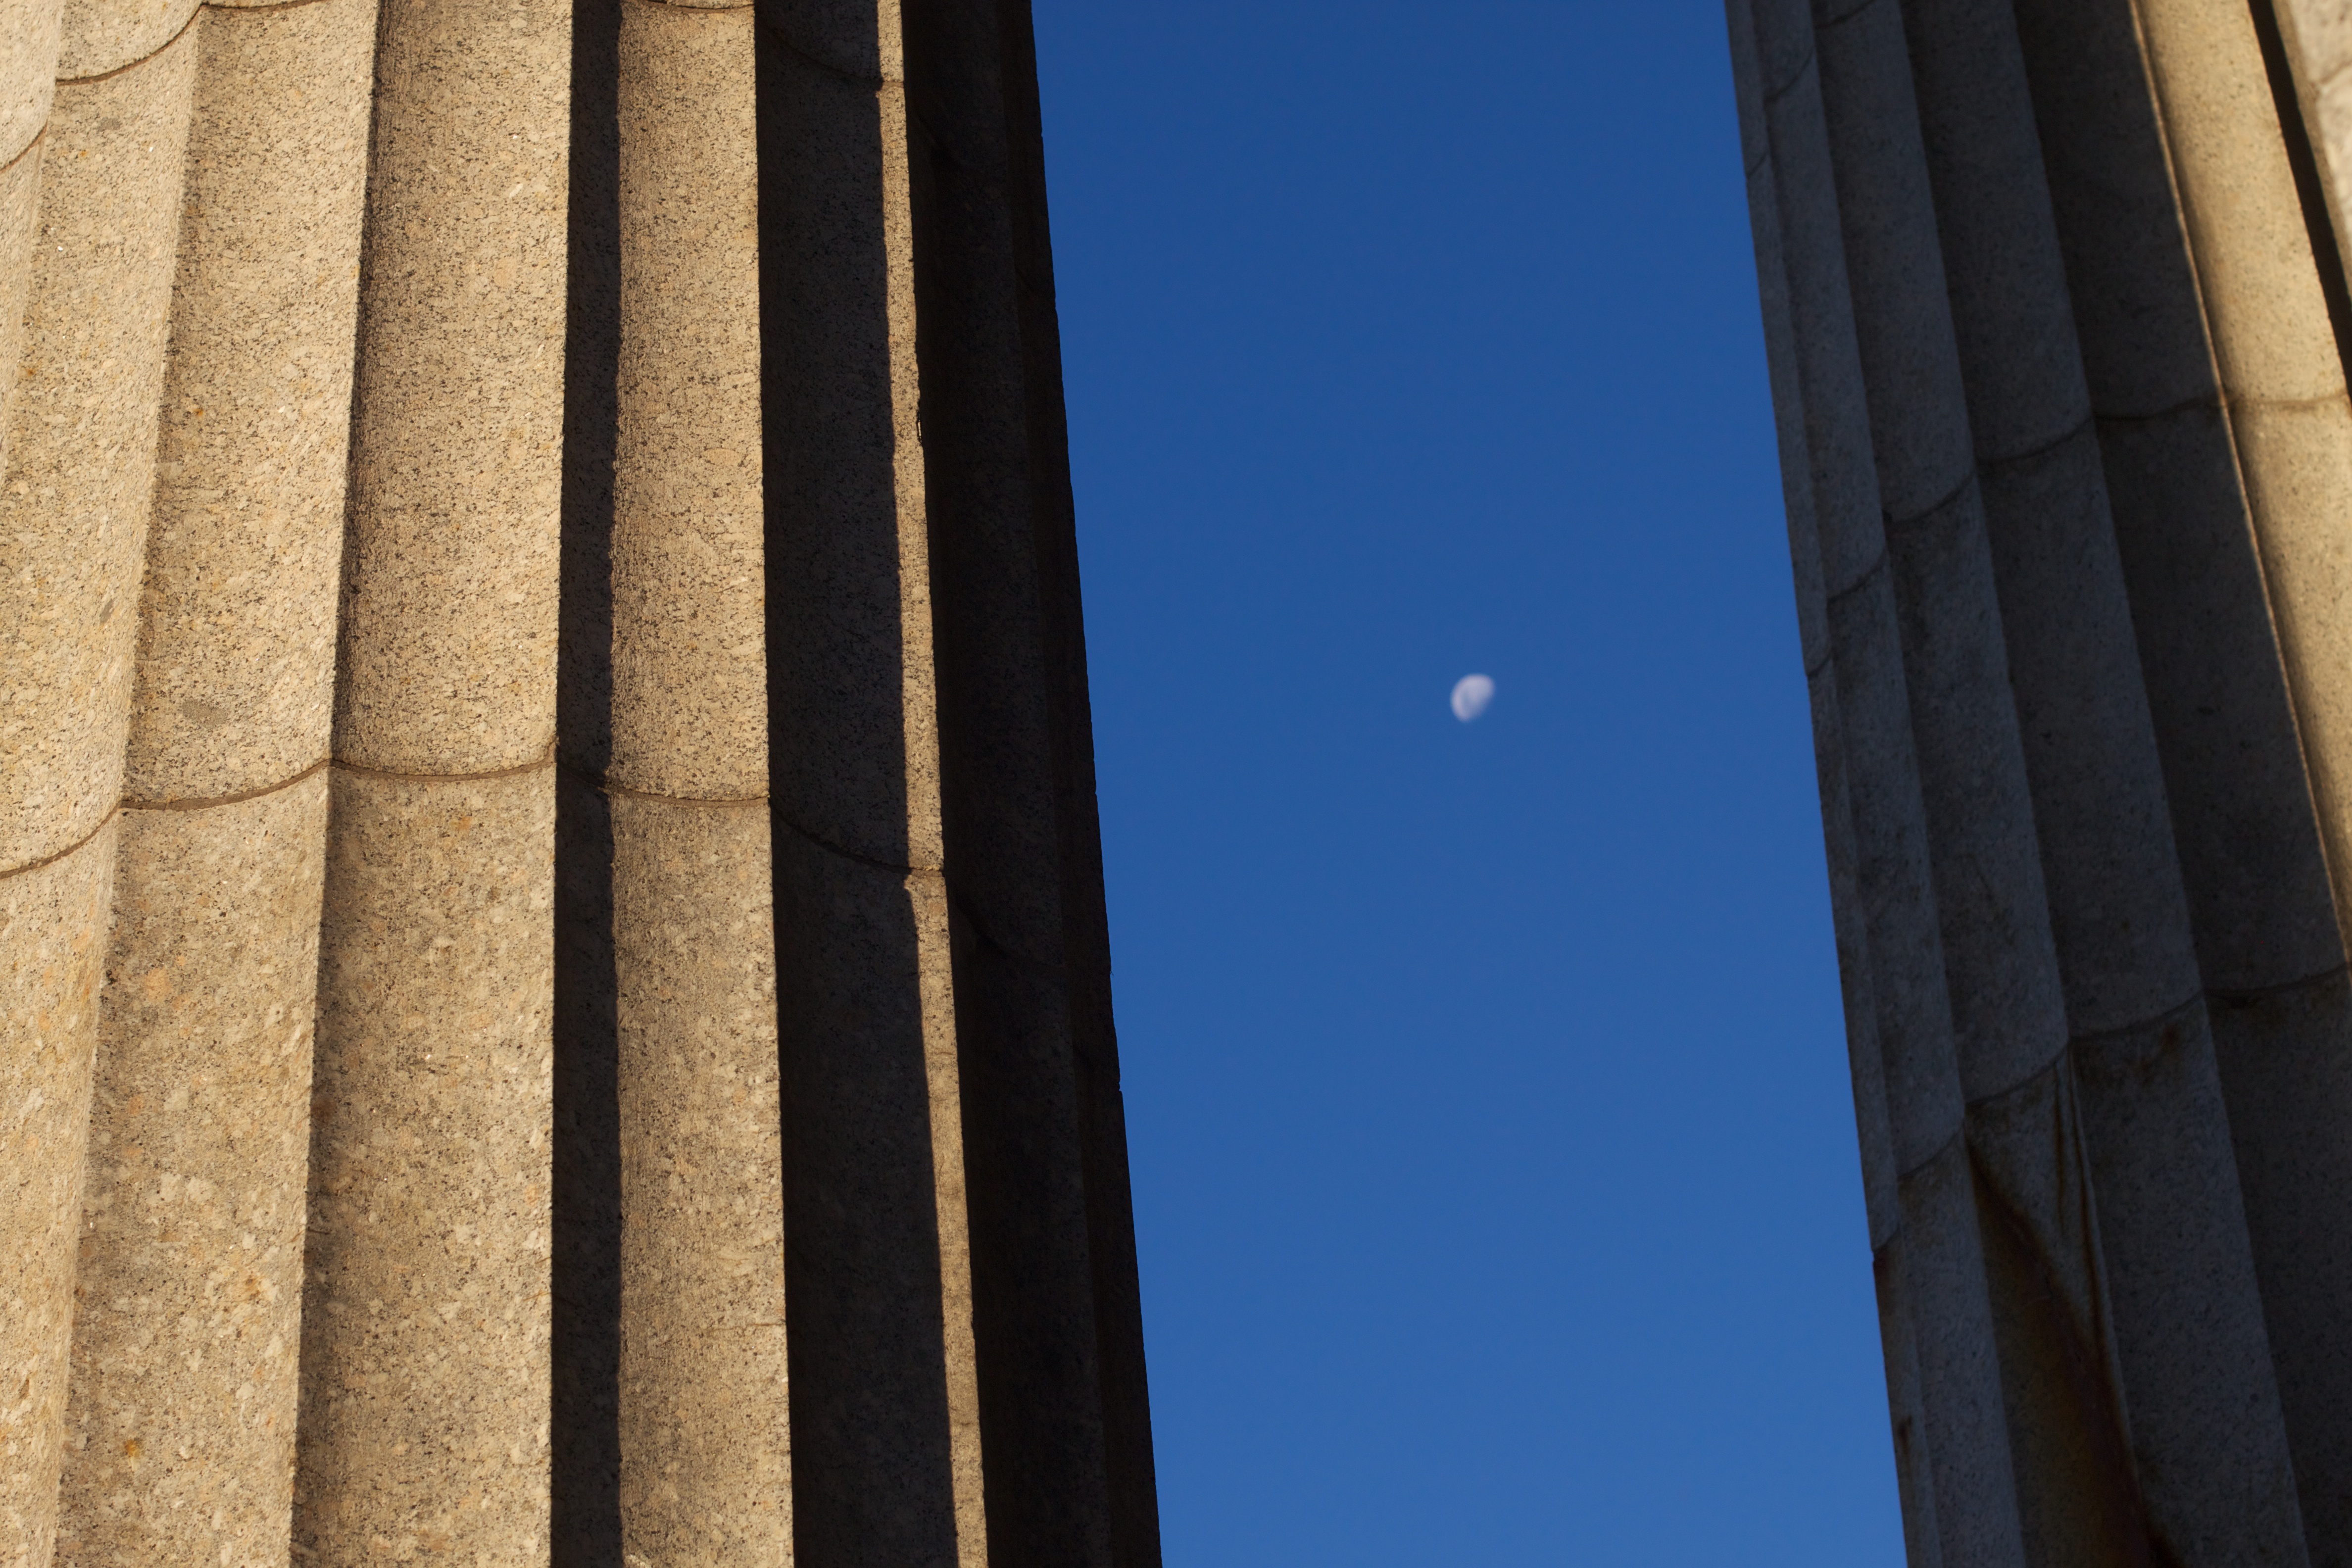
architecture, structure, sky, sunlight, window, skyscraper, line, column, facade, blue, interior design, symmetry, shape, auodyssey